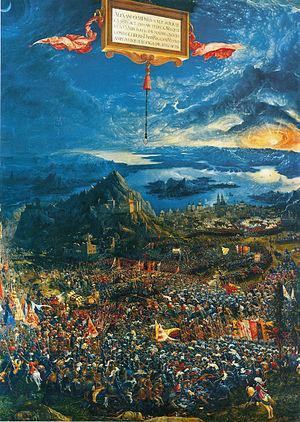
Cette page concerne l'année 1529 en arts plastiques.
Les tableaux d'histoire de Guillaume IV de Bavière sont un cycle pictural commandé par ce duc. Les sujets sont bibliques, de l'histoire antique ou sainte.
Albrecht Altdorfer, né à Altdorf ou à Ratisbonne vers 1480 et mort à Ratisbonne le 12 février 1538, est un peintre, graveur et architecte allemand de l'époque de la Renaissance, contemporain d'Albrecht Dürer. Il est considéré comme le plus important représentant de l'école du Danube et fait partie des petits maîtres allemands. Il est notamment l'auteur de La Bataille d'Alexandre.